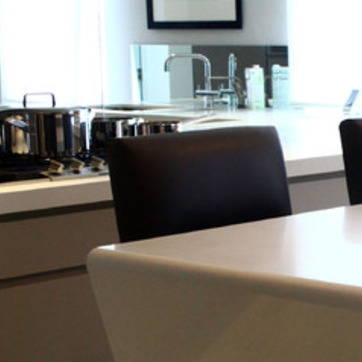
Material: fabric